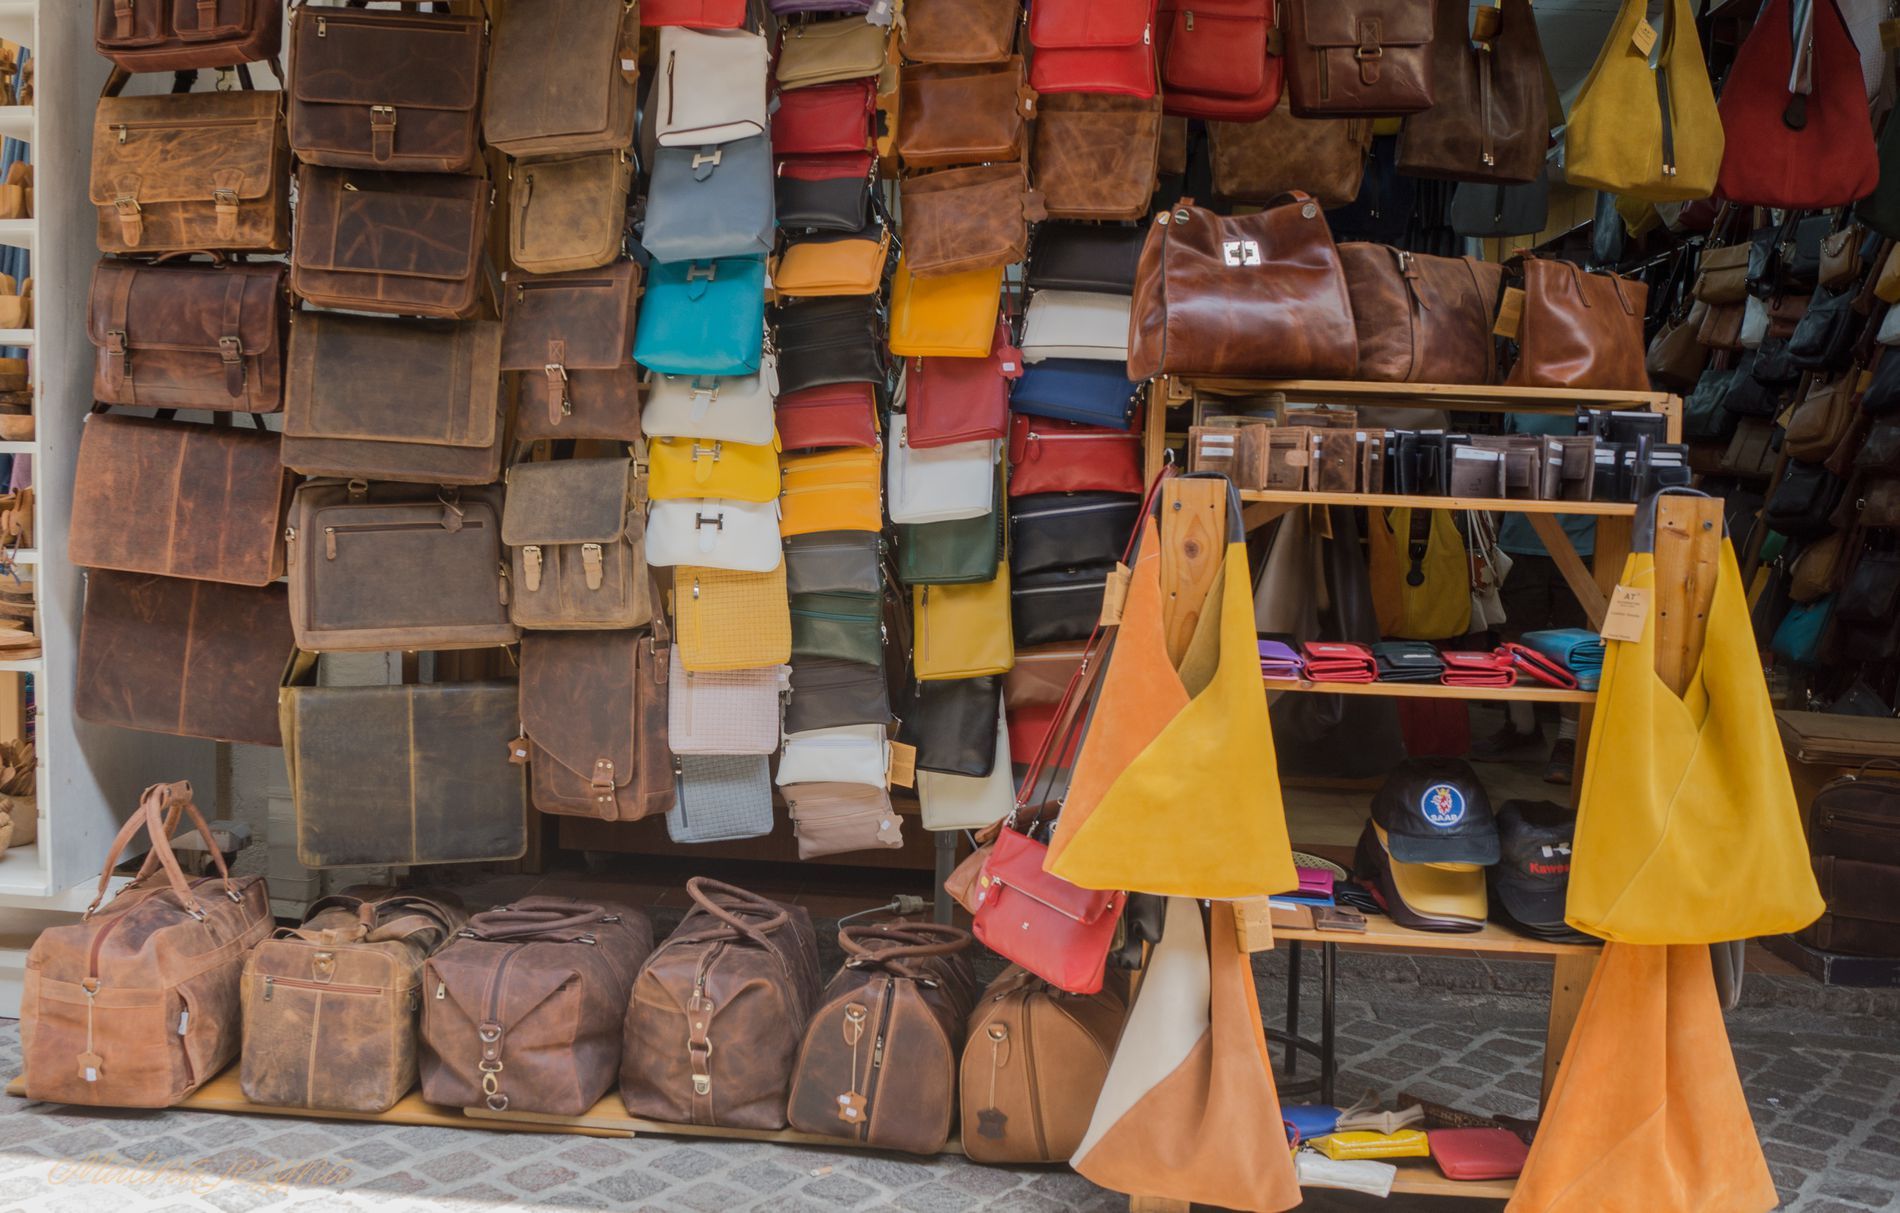
Leather bags shop
The photo shows a leather bag store displaying a collection of bags in different shapes and sizes. On the left, a collection of brown leather handbags and purses is hanging. In the middle, there are small multi-colored bags. On the floor, there are large brown leather bags and suitcases. On the right, there is a wooden shelf with a collection of wallets and hats, and yellow and orange bags hanging from it.
Documentary type of photo showing products on the street that looks like commercial photography, The scene depicts a leather bag store containing a collection of leather products in different shapes, sizes, colors, and classic, elegant designs. The yellow, blue, red, and white color variations add contrast to the prevailing brown shades. Hanging on a wooden shelf in the front are bright yellow and orange leather shoulder bags that catch the eye. In the background, leather bags in earthy colors enhance the store's rich, artisanal atmosphere.
Labels: Accessories, Bag, Handbag, Purse, Wallet, Tote Bag, hat, bags shop, Bags, Purses, Tote Bags, Handbags, Wallets, hats
Camera: SONY SLT-A77V
Lens: DT 18-55mm F3.5-5.6 SAM, Sony DT 18-55mm F3.5-5.6 SAM (SAL1855) or Sony DT 18-55mm F3.5-5.6 SAM II (SAL18552)
Aperture: F5.6
Exposure: 1/15 sec
ISO: 100
Focal length: 18.0 mm